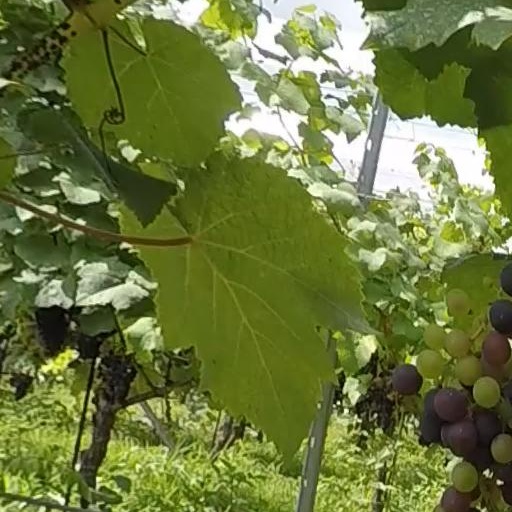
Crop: grape